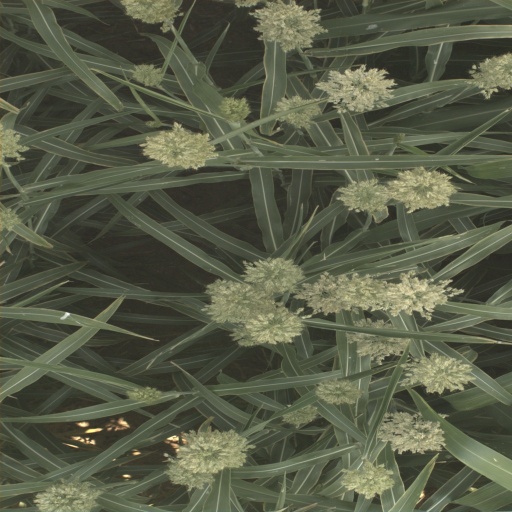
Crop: sorghum